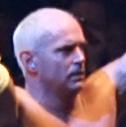
Age: 43